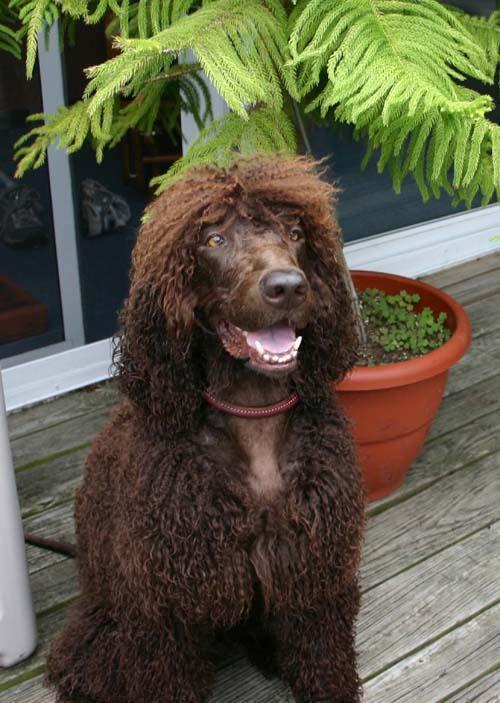
Irish_water_spaniel